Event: Nepal Earthquake
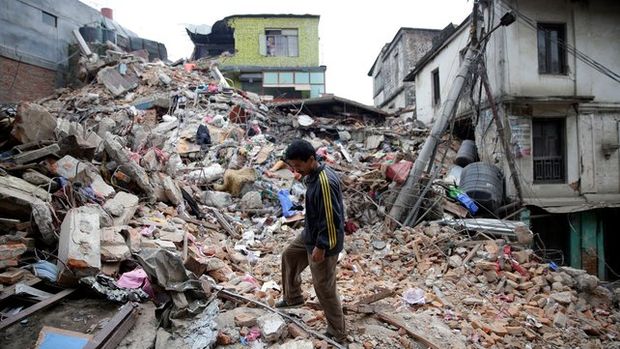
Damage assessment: damage